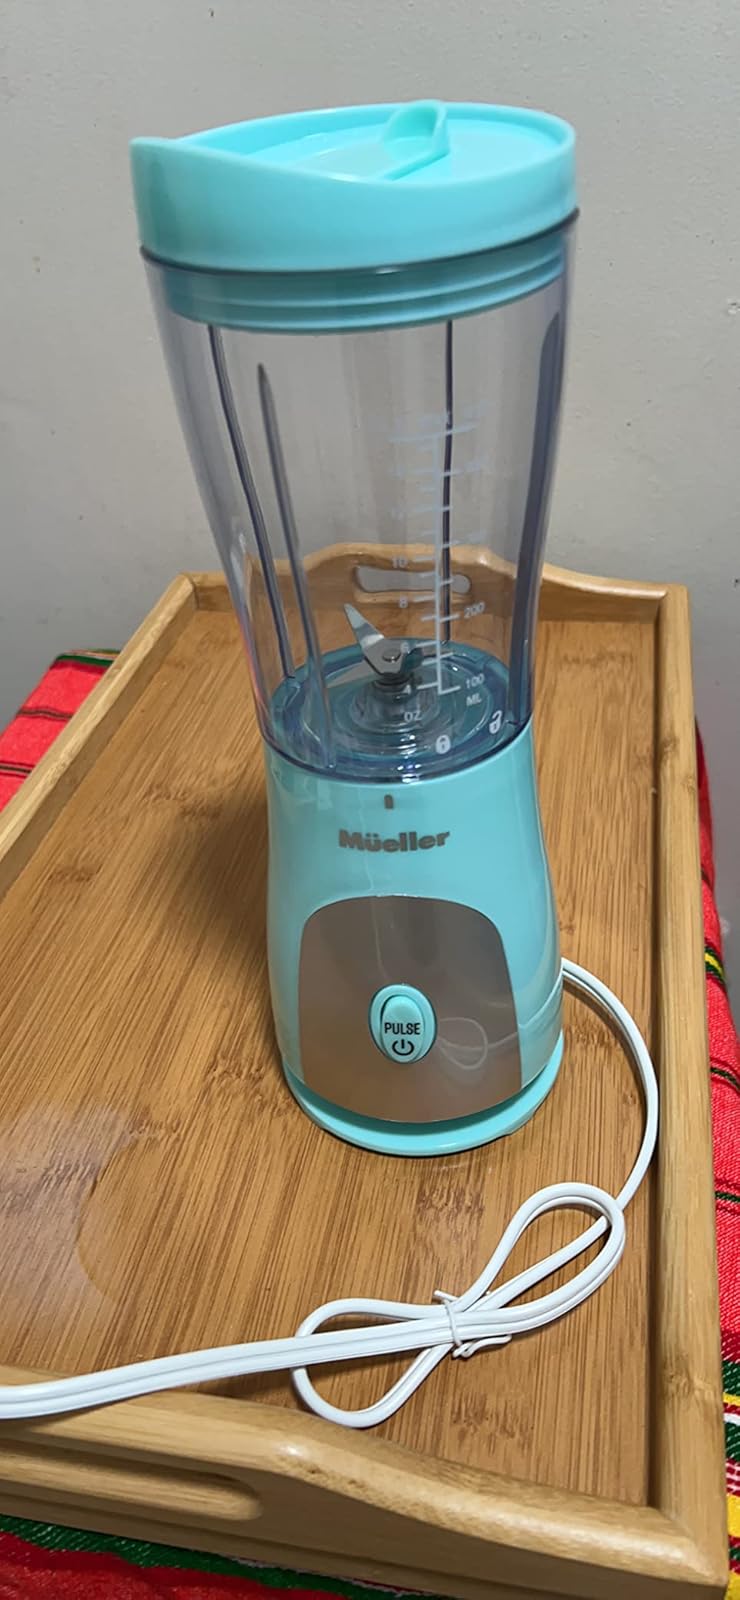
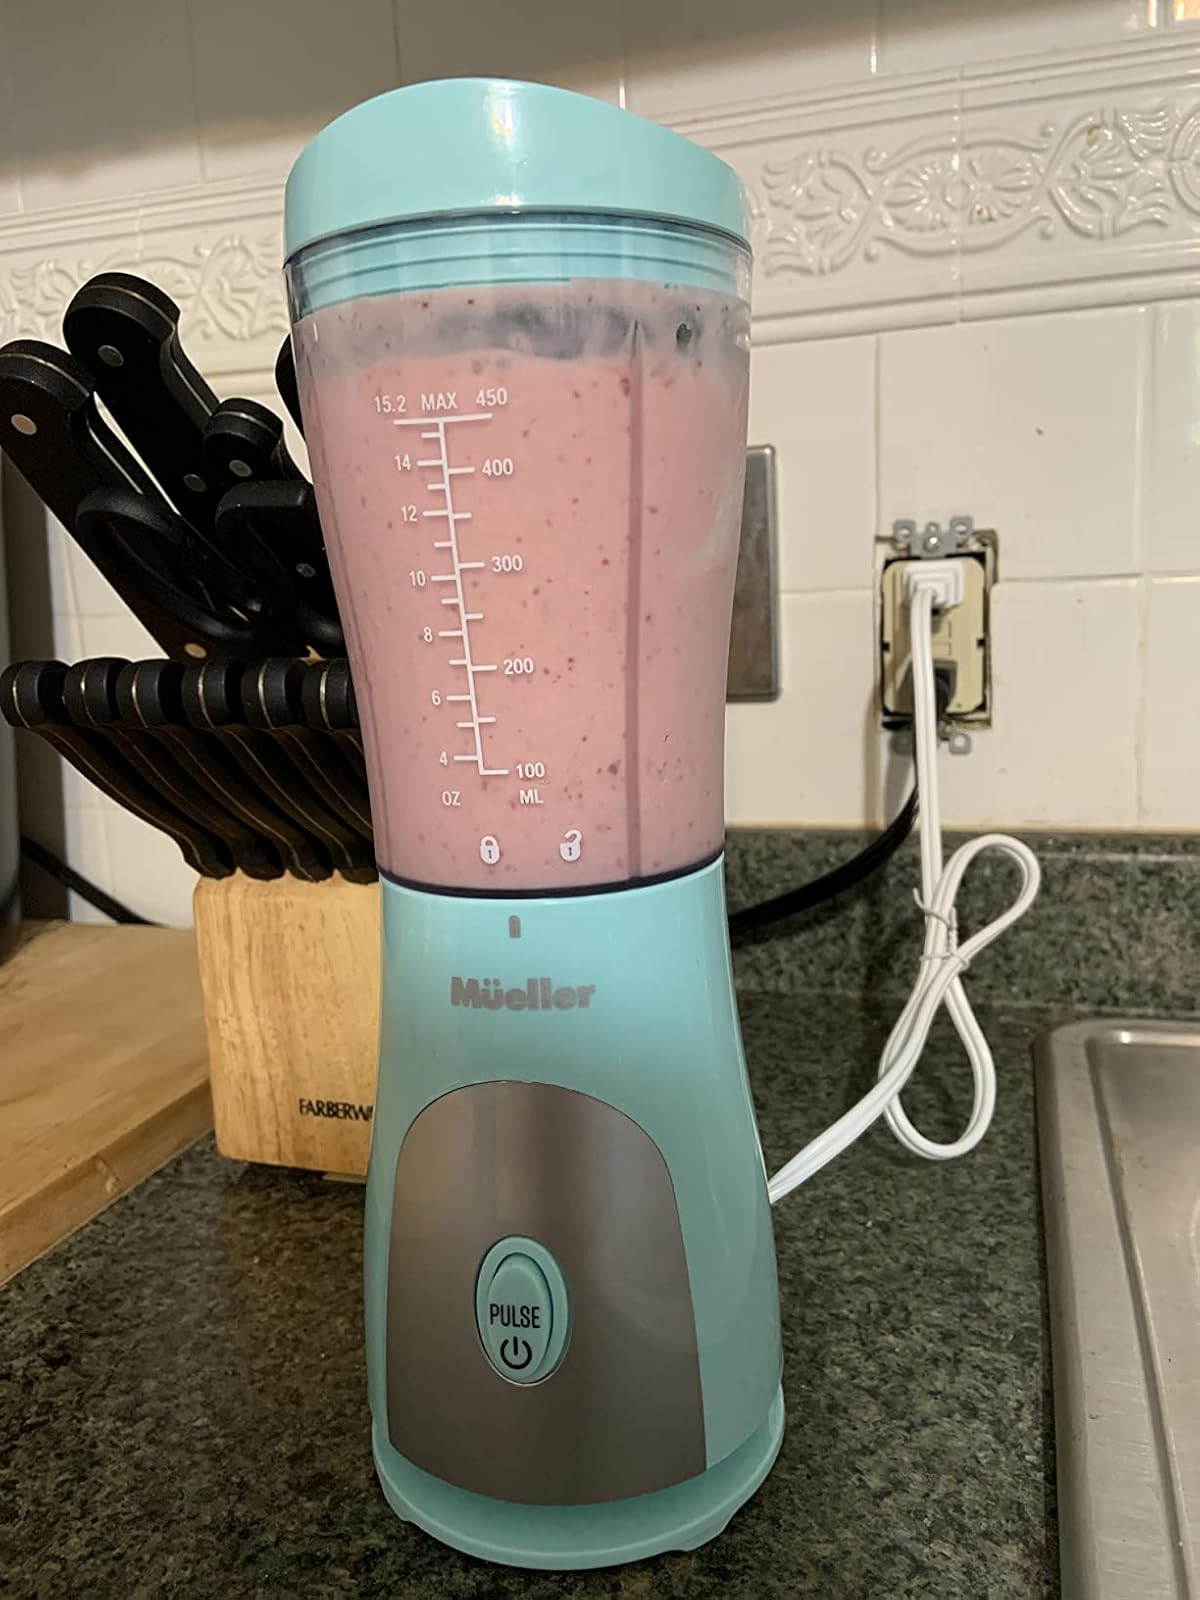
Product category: items_blender
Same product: yes